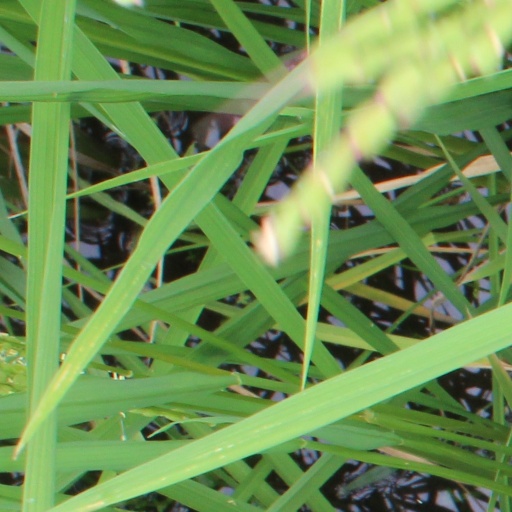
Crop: rice